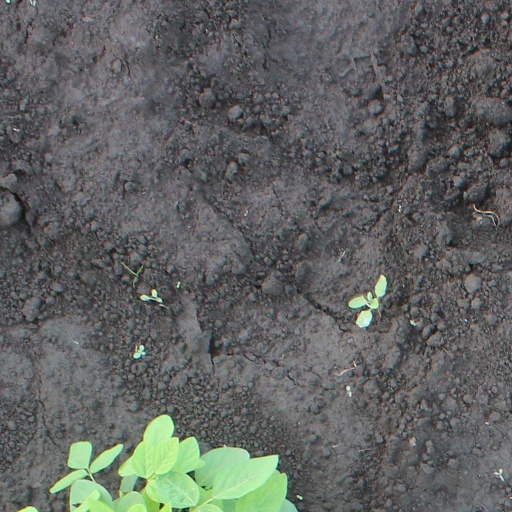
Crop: soybean